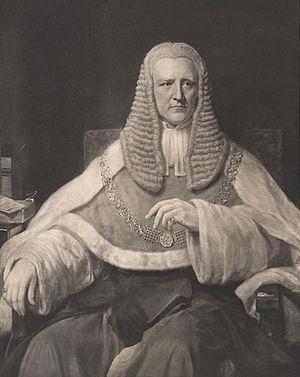
John Duke Coleridge, né le 3 décembre 1820 et mort le 14 juin 1894, 1ᵉʳ baron Coleridge, est un barrister, juge et homme politique britannique. Il fut tour à tour Solicitor General for England and Wales, Attorney General for England and Wales, Chief Justice of the Common Pleas et Lord Chief Justice of England.